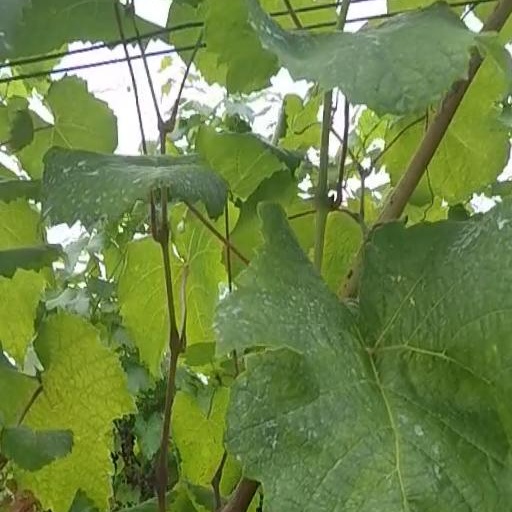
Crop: grape